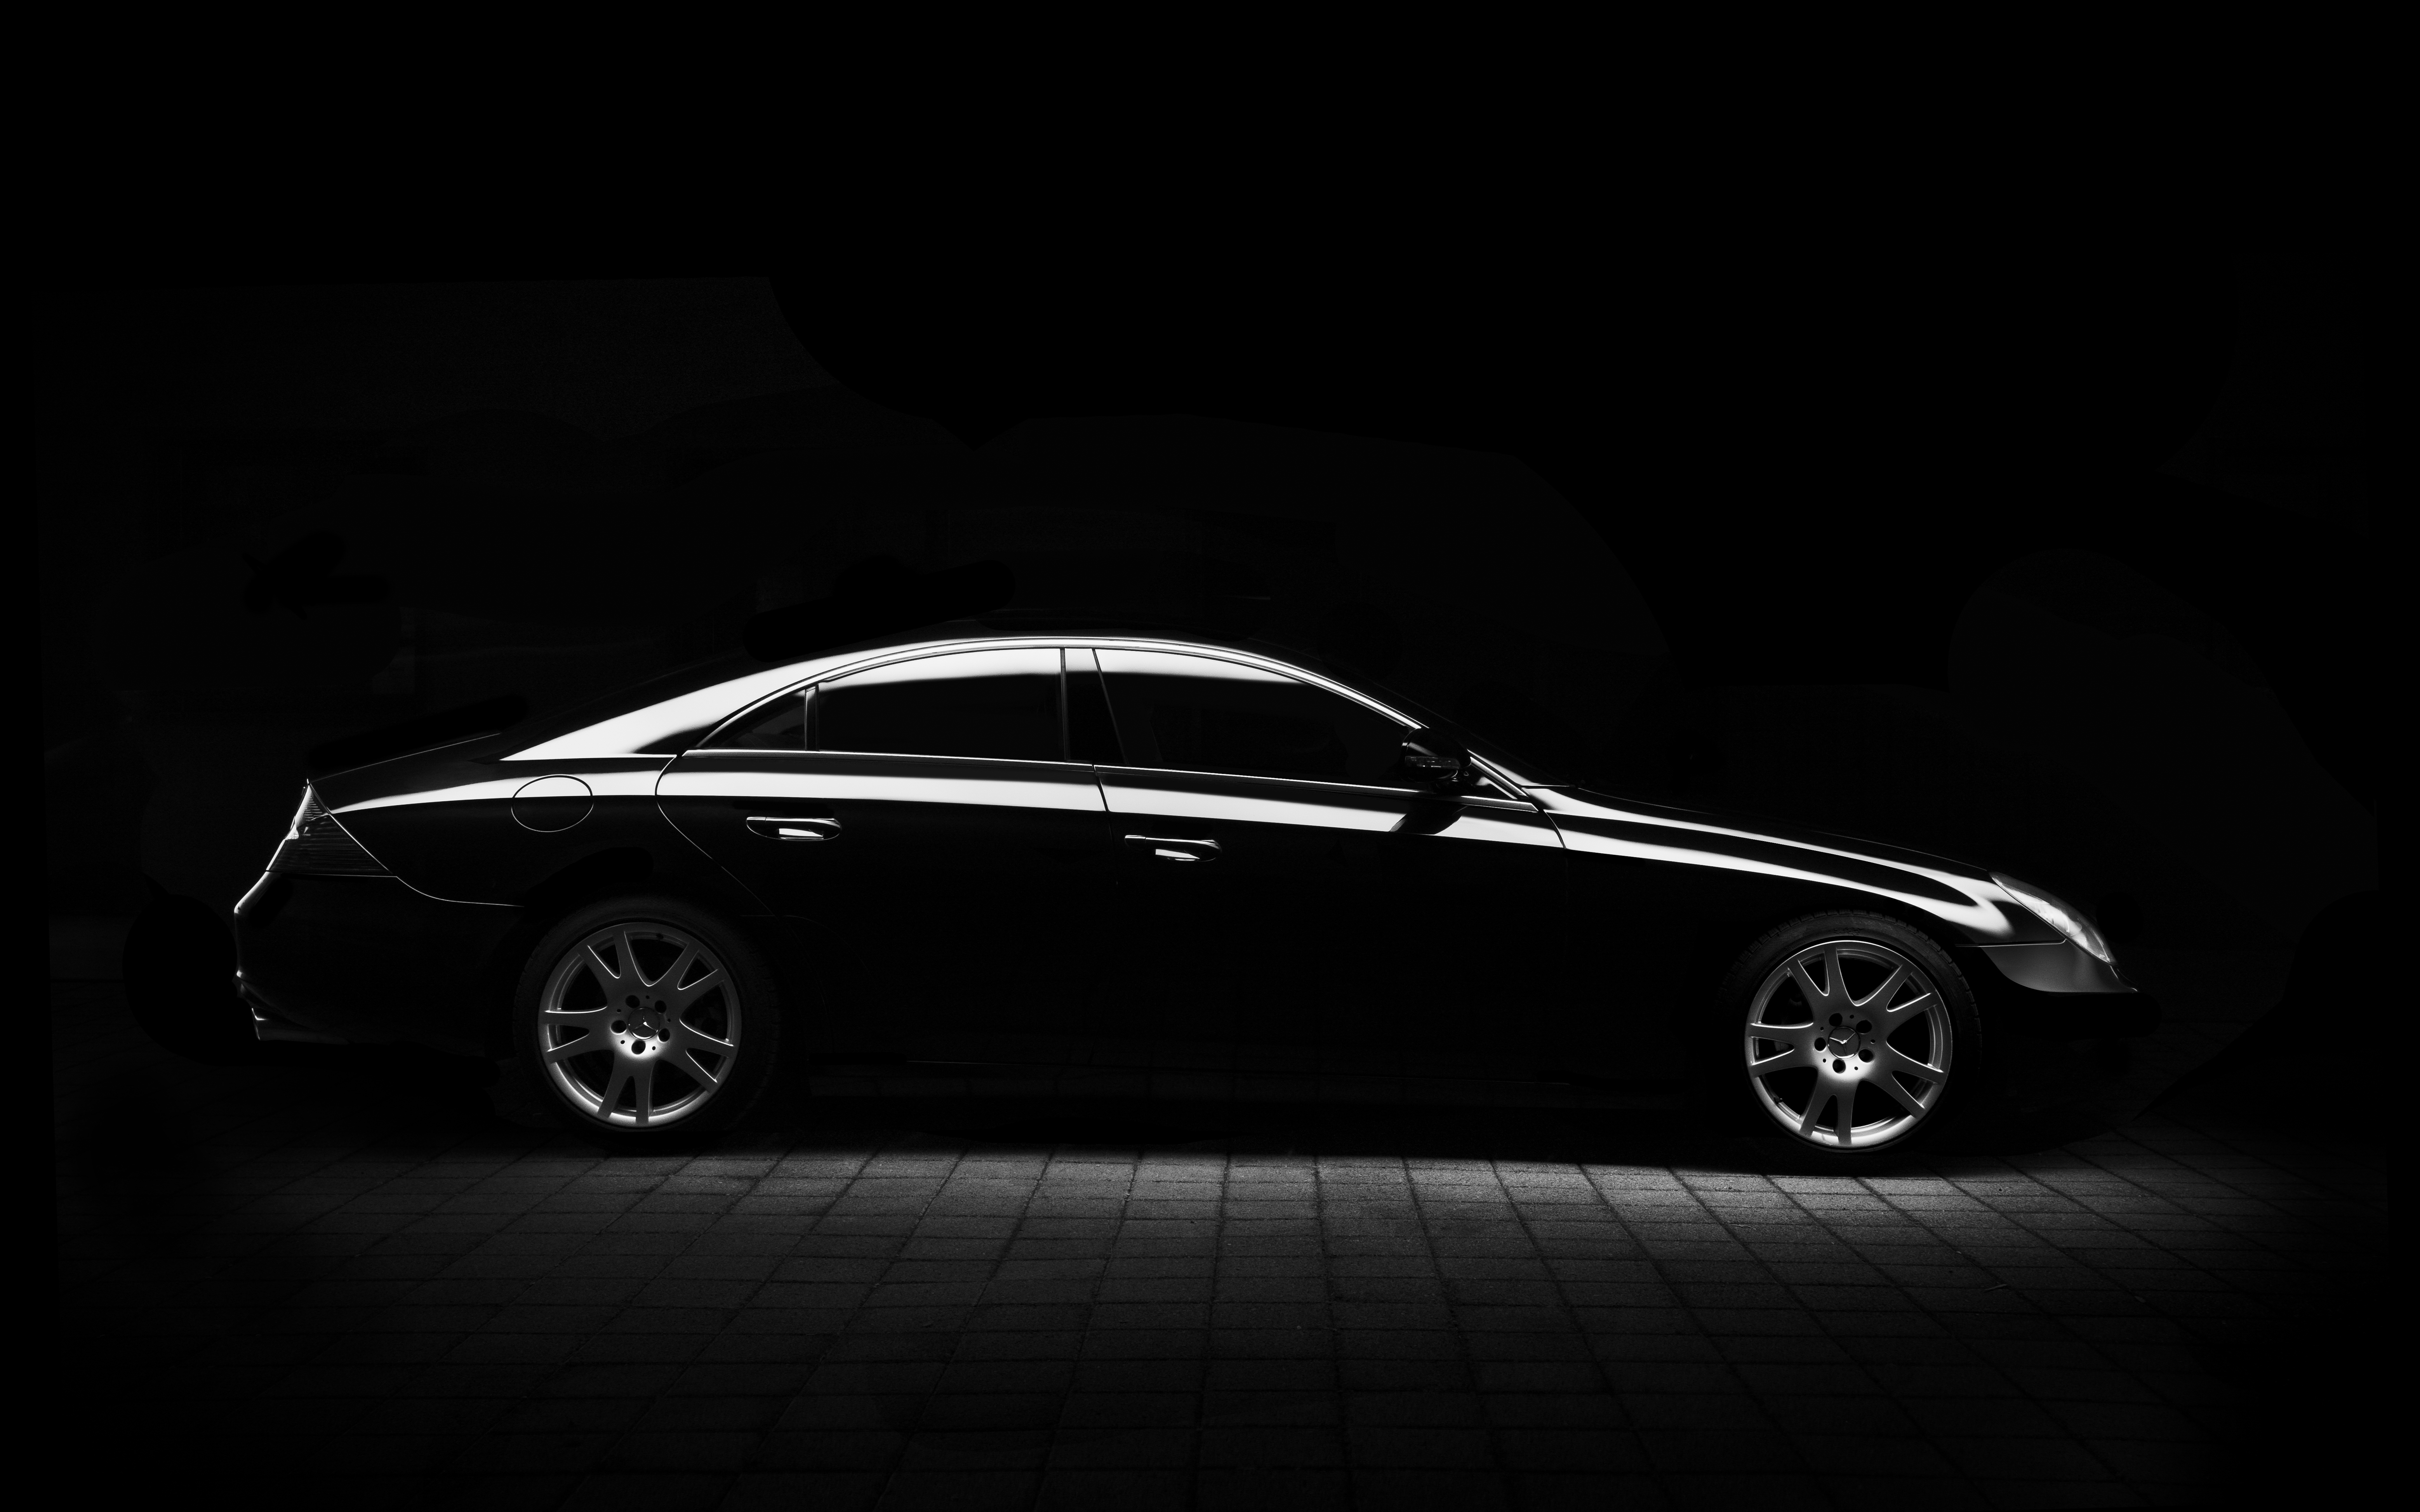
car, wheel, automobile, vehicle, black, supercar, luxury, sedan, mercedes, lexus, land vehicle, automobile make, automotive exterior, automotive design, luxury vehicle, executive car, mid size car